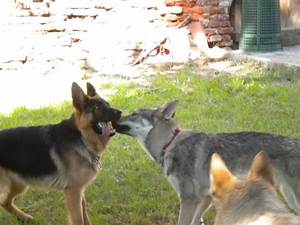
Label: dog